Gwespyr

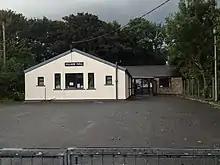
Gwespyr Village Hall in 2019

Gwespyr Village Hall was built in 1952. It was used initially by the local people as a meeting place and a variety of clubs where subsequently formed and based at the Hall, including a Bowls Club, Indoor shooting range club, Bingo, a Youth club and a Snooker club. The Village Hall could be rented by local residents for parties and events. In the 1980s, two extensions were built, funded by local government grants. A sub Post office was introduced at that time. The Village Hall was also home to Gwespyr Sounds Productions between 1998 – 2004 for its bands and music acts to rehearse. The Village Hall became redundant in 2004. A new committee was formed in June 2010 and registered as a Charitable organization and work began to regenerate the building. New events and openings began in May 2011. The Village Hall once again became redundant during the COVID-19 pandemic. A new committee was formed and the hall is undergoing a period of surveys and renovations in the hopes of once again opening its doors.